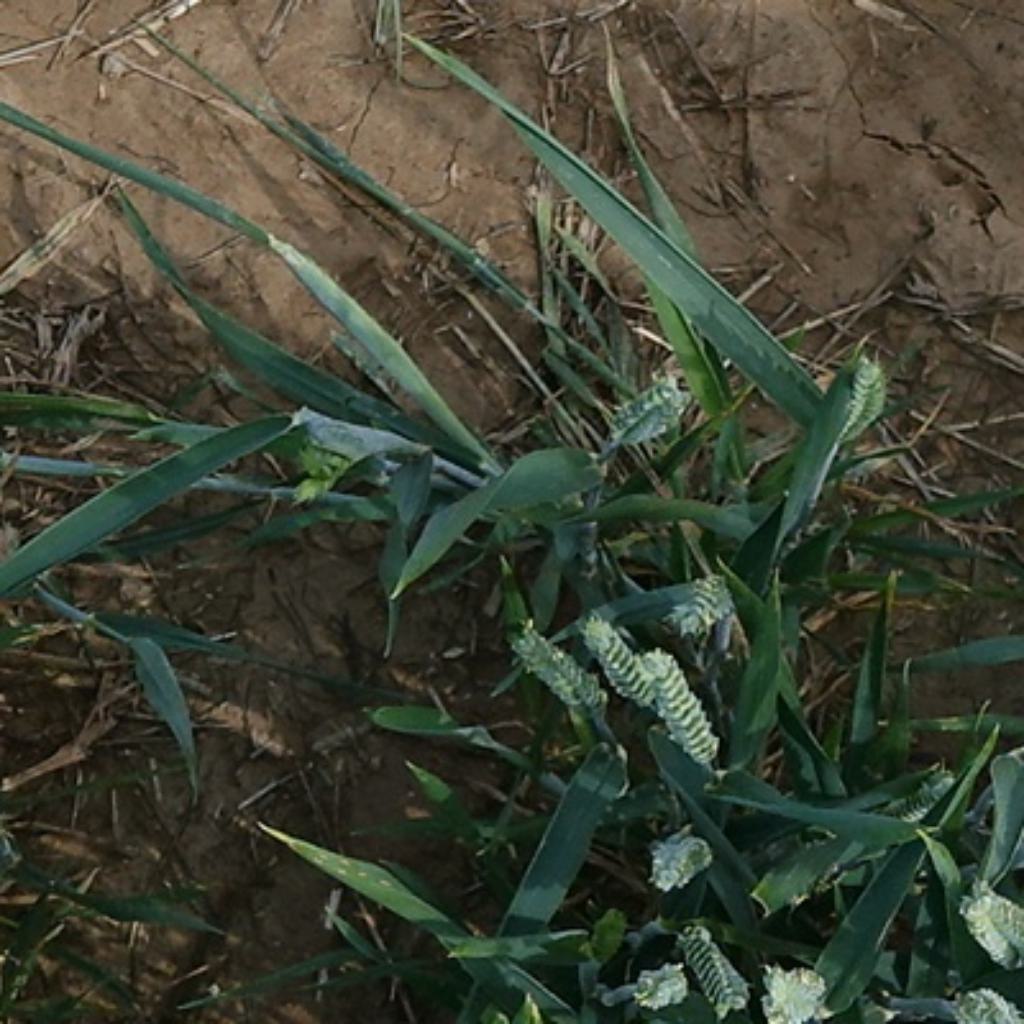
Country: France
Location: VLB
Wheat development stage: Filling